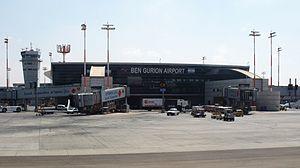
Tel Aviv-Jaffa ou Tel-Aviv-Jaffa, souvent désignée simplement sous le nom de Tel Aviv ou Tel-Aviv, est une ville située sur la côte méditerranéenne au cœur de la métropole du Gush Dan en Israël. La ville moderne de Tel Aviv a été fondée en 1909 à l'époque ottomane dans les faubourgs de Jaffa, ville portuaire avec laquelle elle a fusionné en 1950.